Collatz conjecture

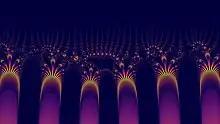
Julia set of the exponential interpolation.

There are many other ways to define a complex interpolating function, such as using the complex exponential instead of sine and cosine: